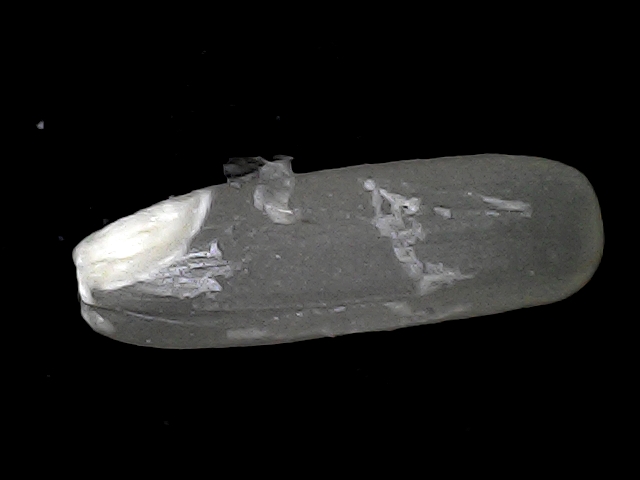
Rice variety: BD75